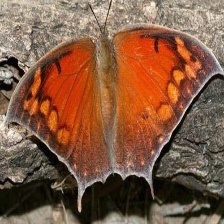
Species: TROPICAL LEAFWING